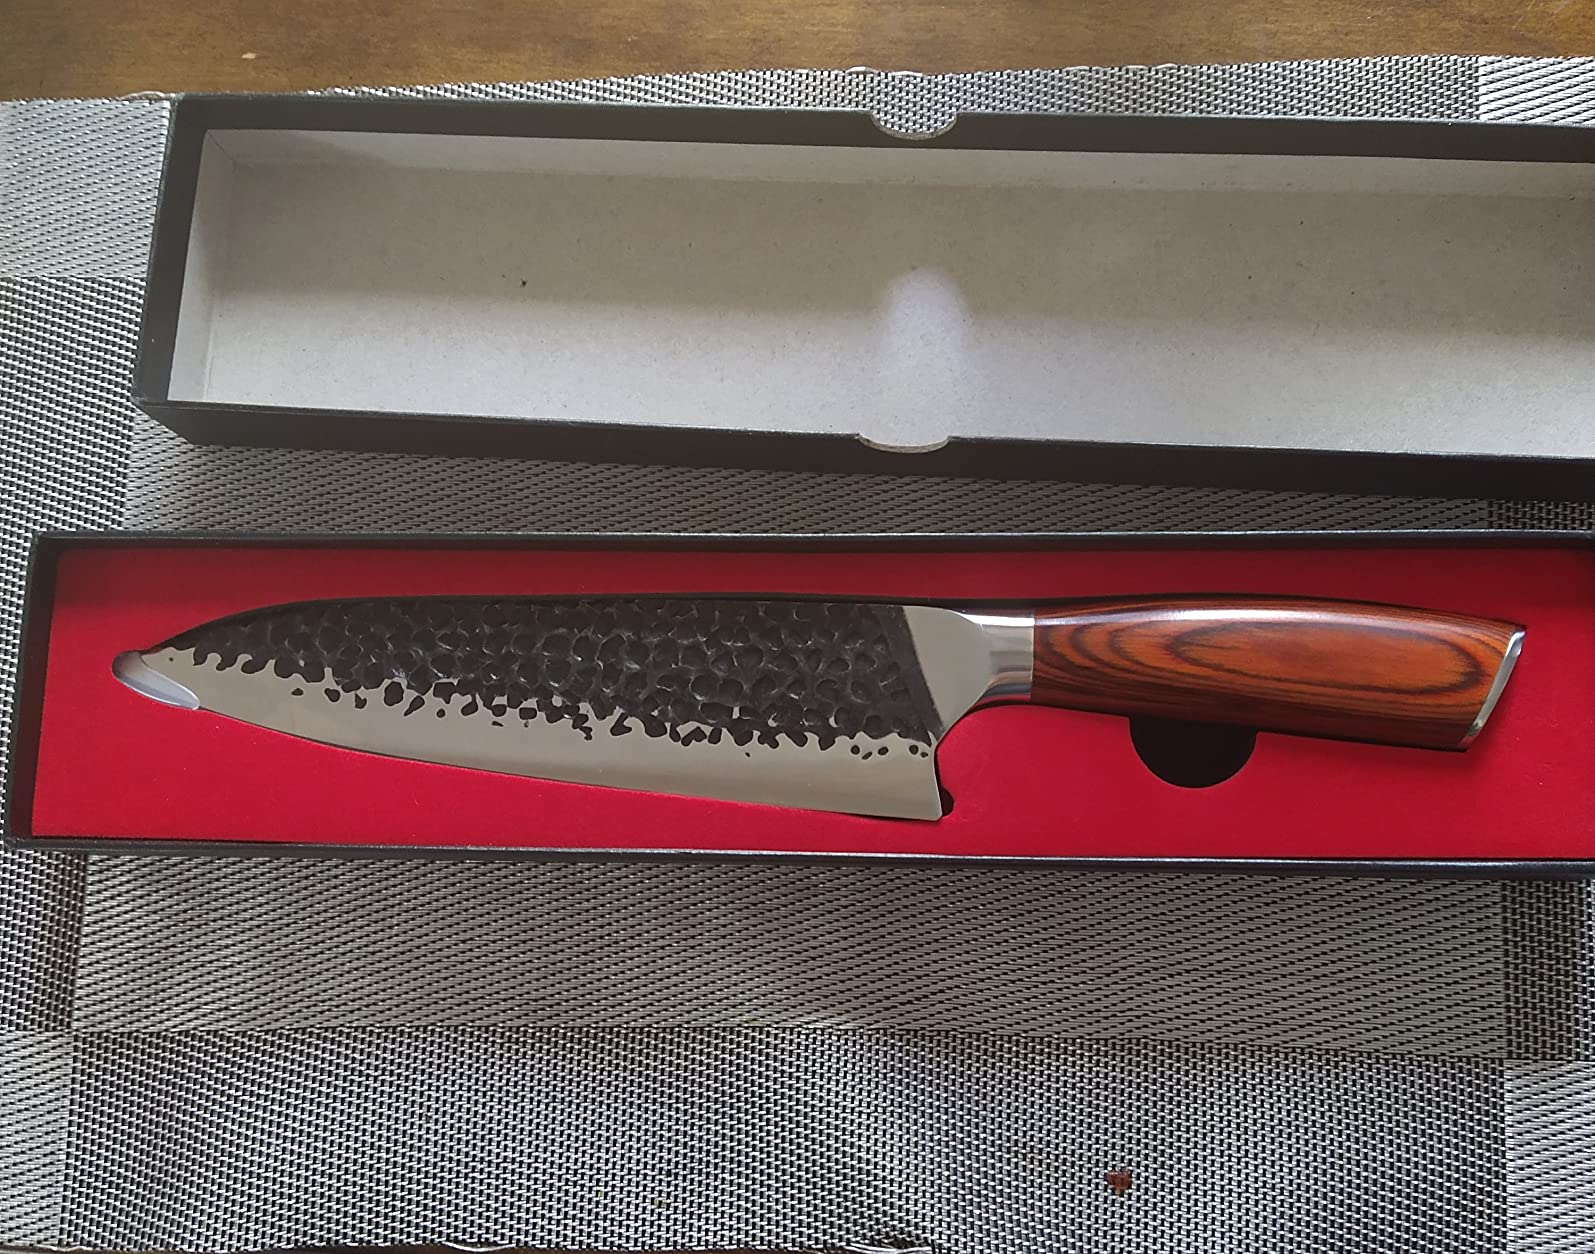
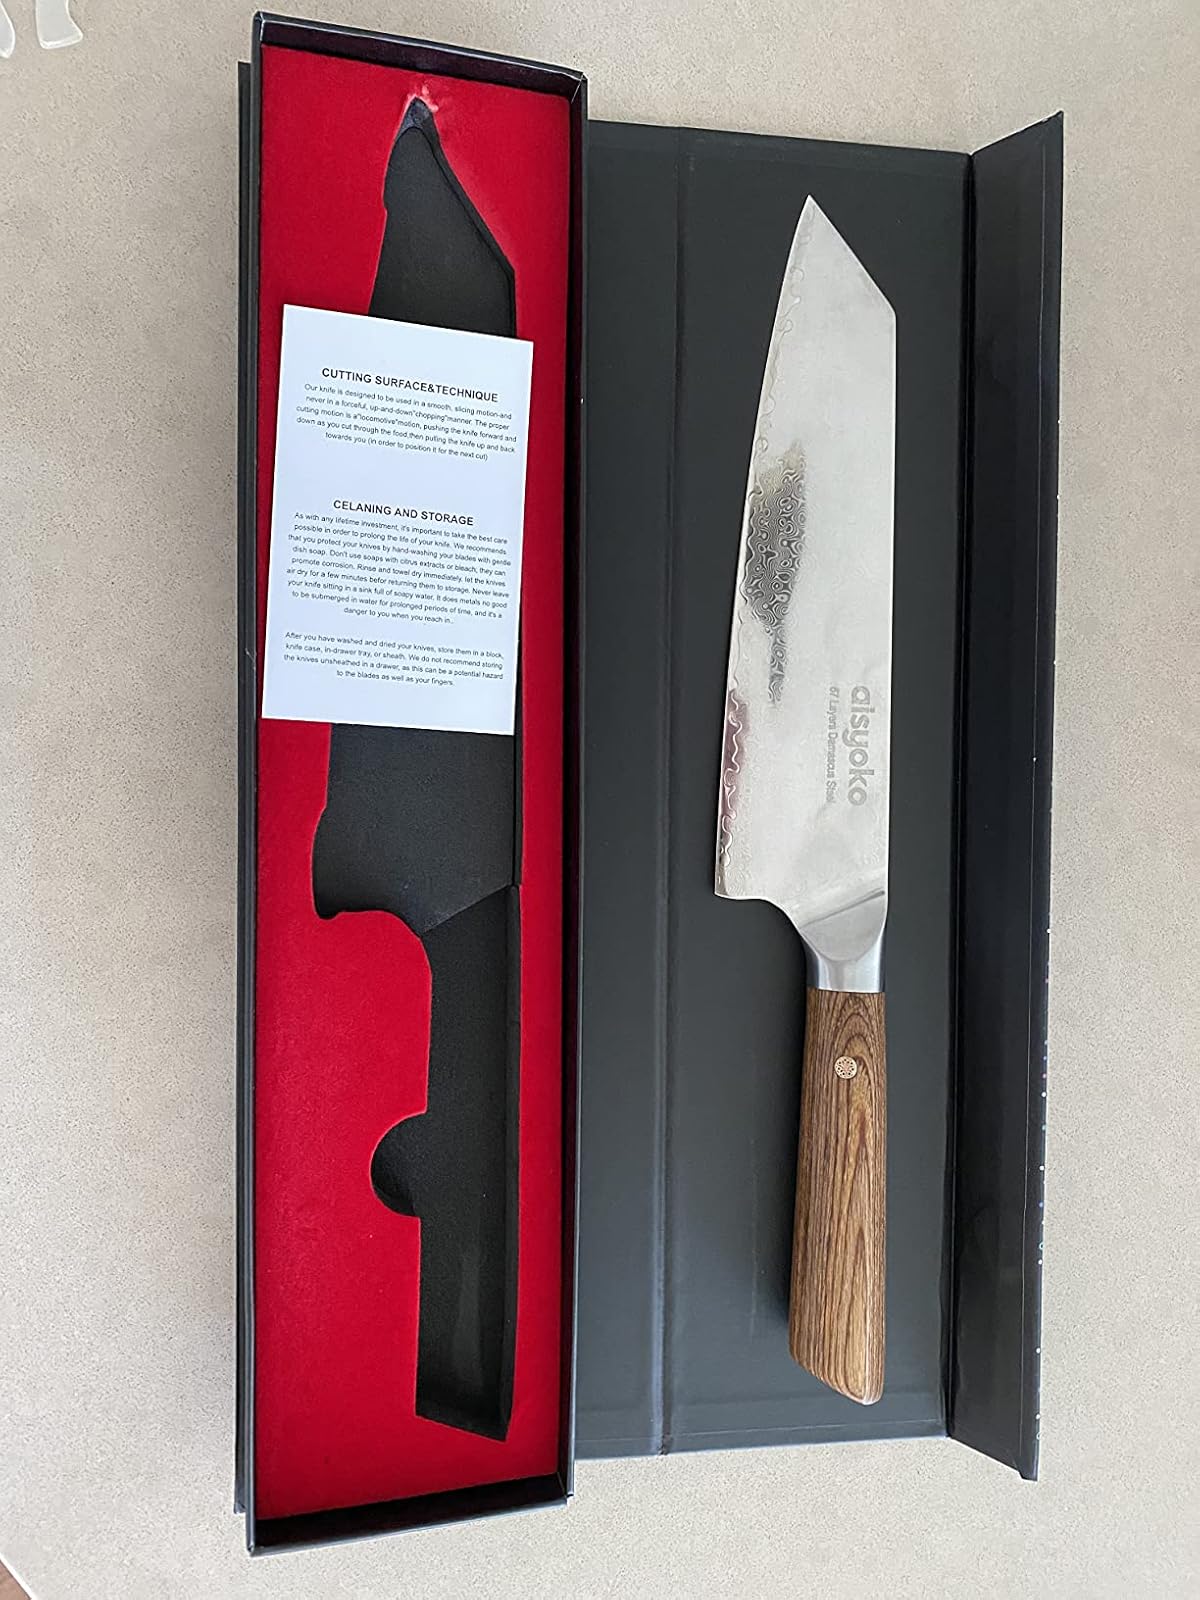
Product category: items_knife
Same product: no